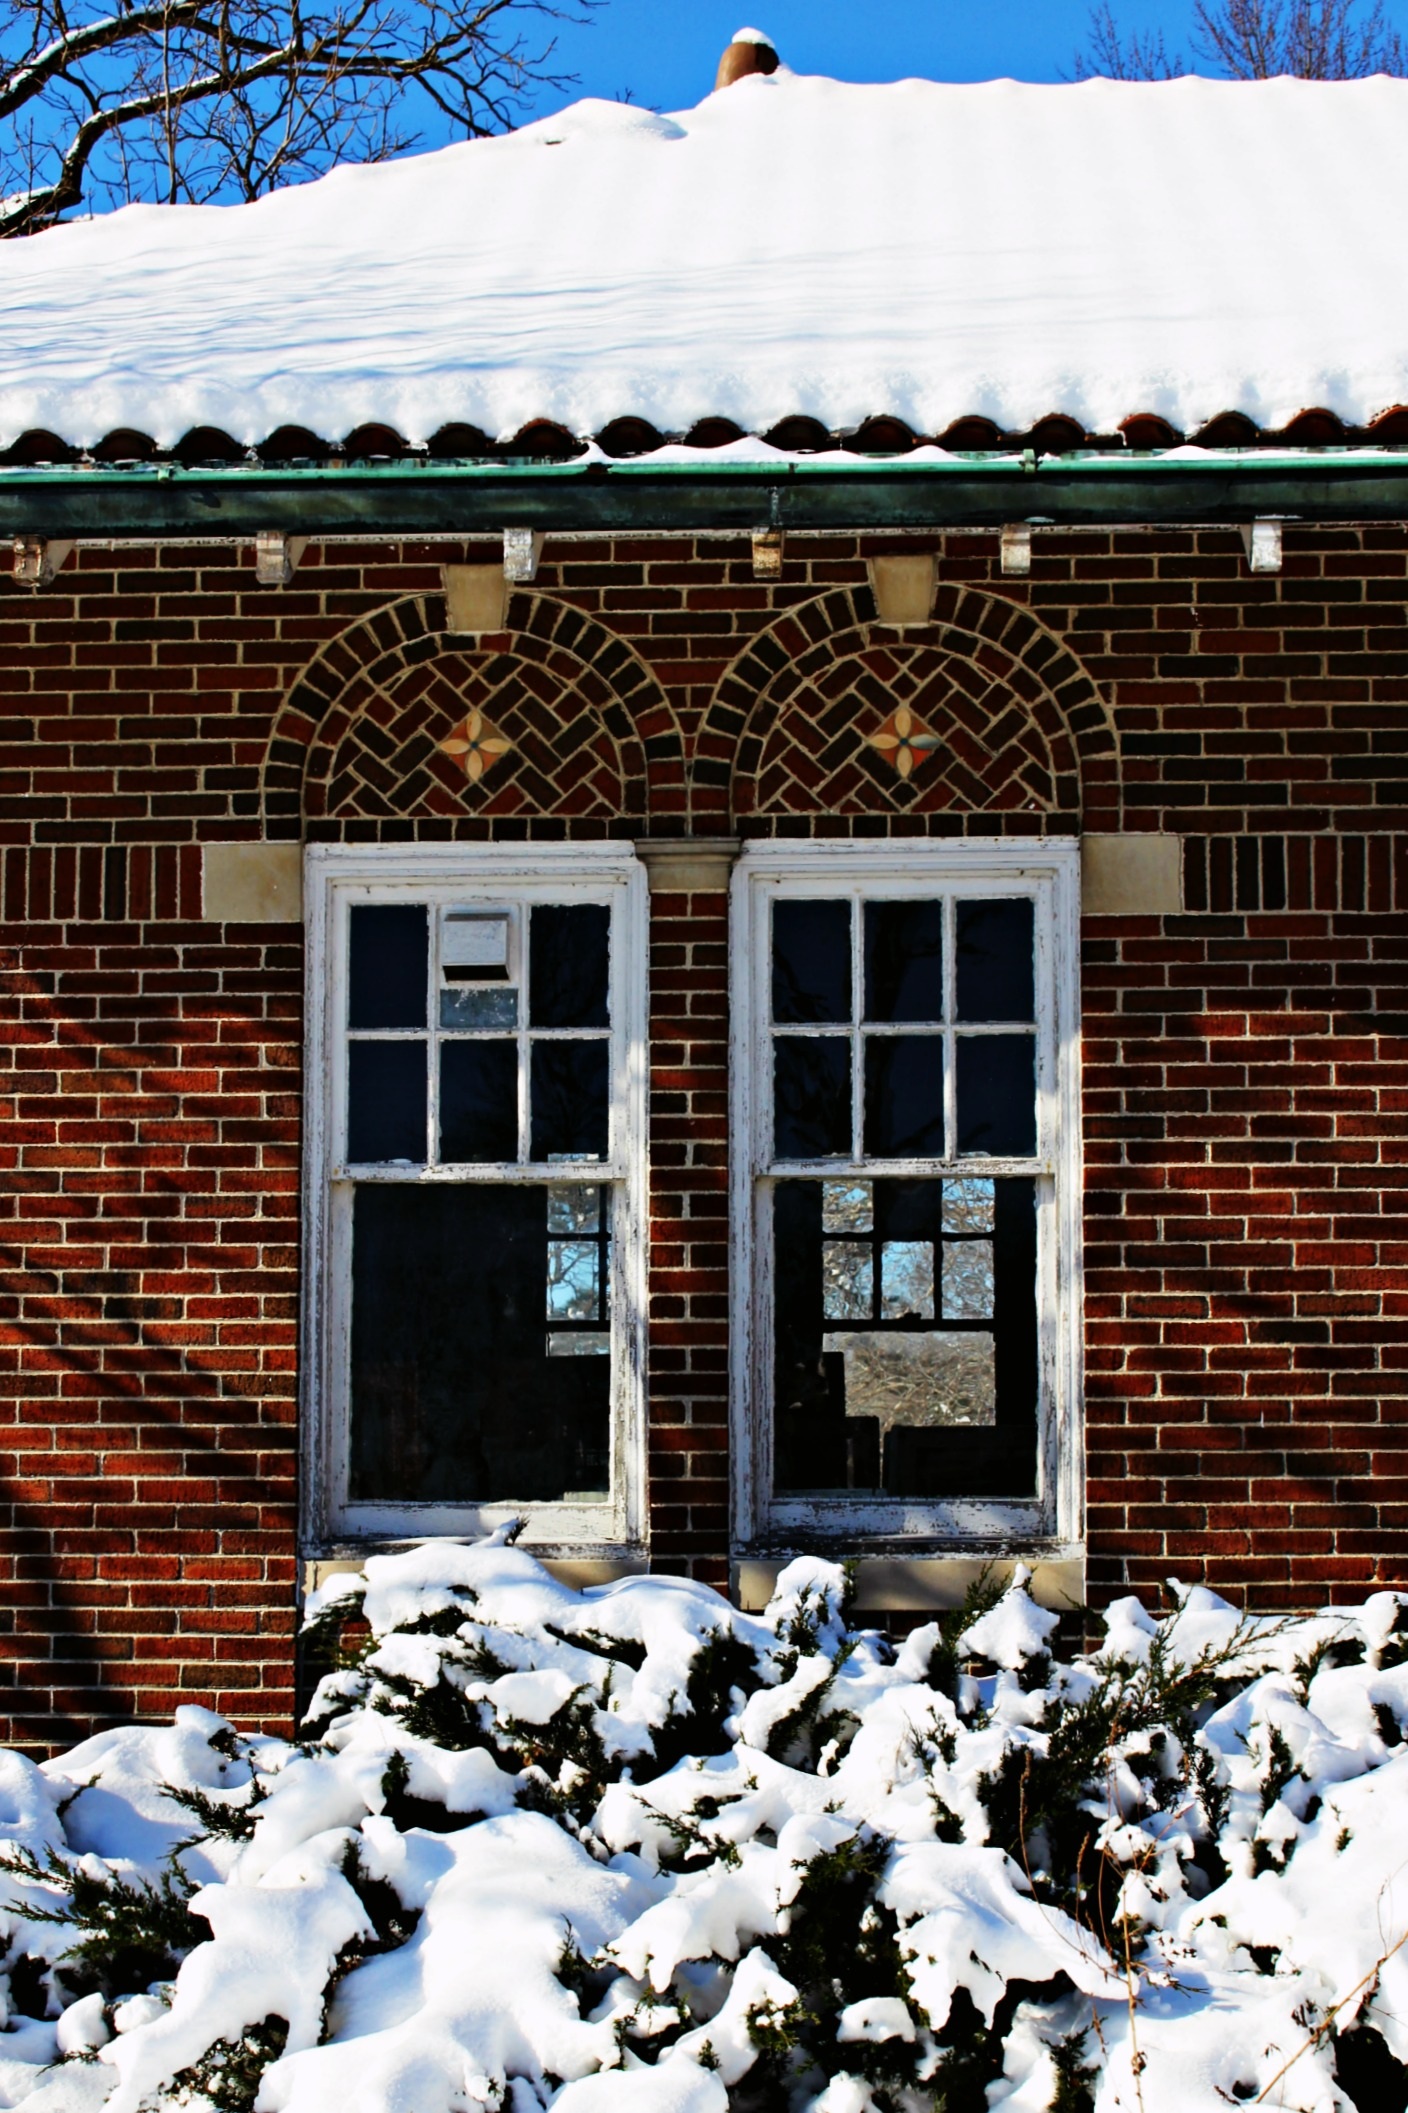
nature, snow, winter, architecture, white, house, window, town, building, home, suburb, red, weather, facade, abandoned, brick, season, windows, december, urban area, residential area